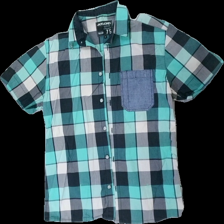
View: front
Type: Shirt
Category: Men
Brand: Jack And Jones
Colors: White, Green, Blue
Material: 100% cotton
Pattern: Checkered print
Cut: Regular, Cropped
Size: M
Season: All
Stains: Minor
Damage: Yellow collar
Damage location: top center
Price range: 50-100
Recommended usage: Export
Description: Cropped checkered shirt for men
Comment: Washed out